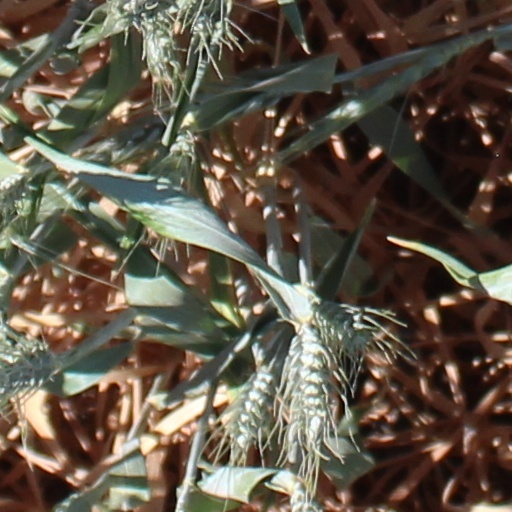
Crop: wheat